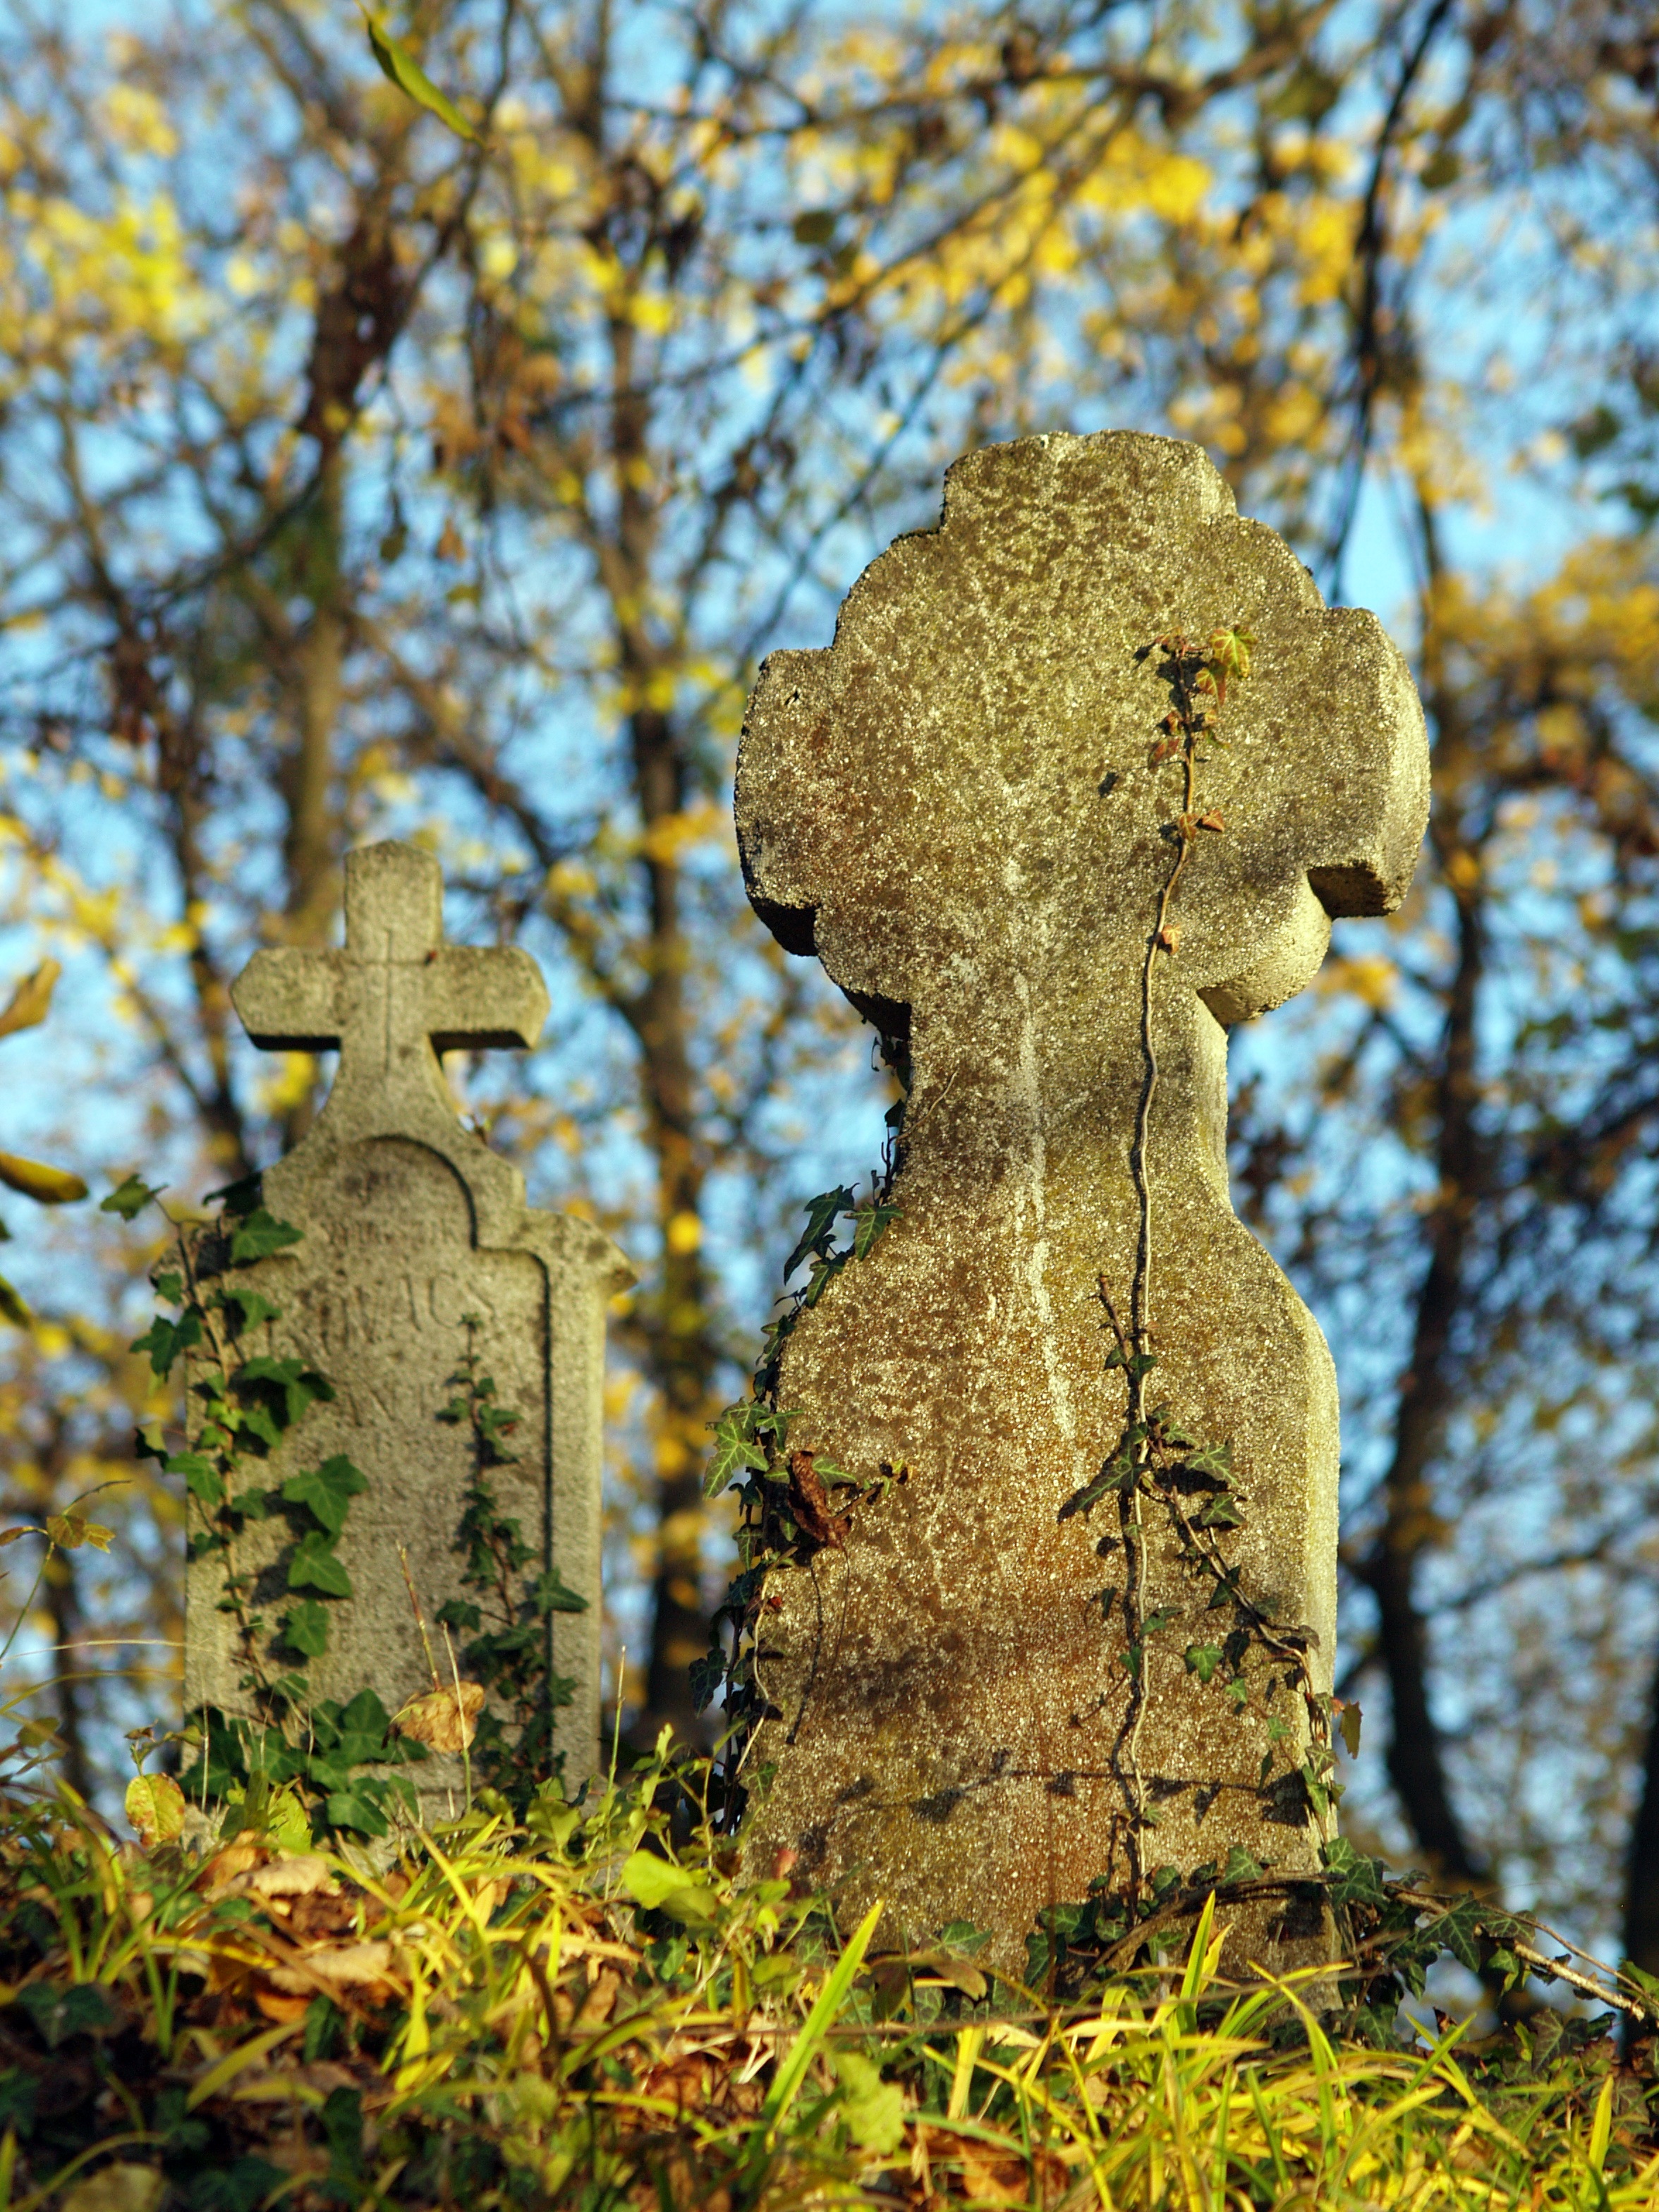
tree, rock, plant, leaf, flower, monument, statue, autumn, cross, cemetery, season, grave, art, woodland, mood, ancient history, woody plant